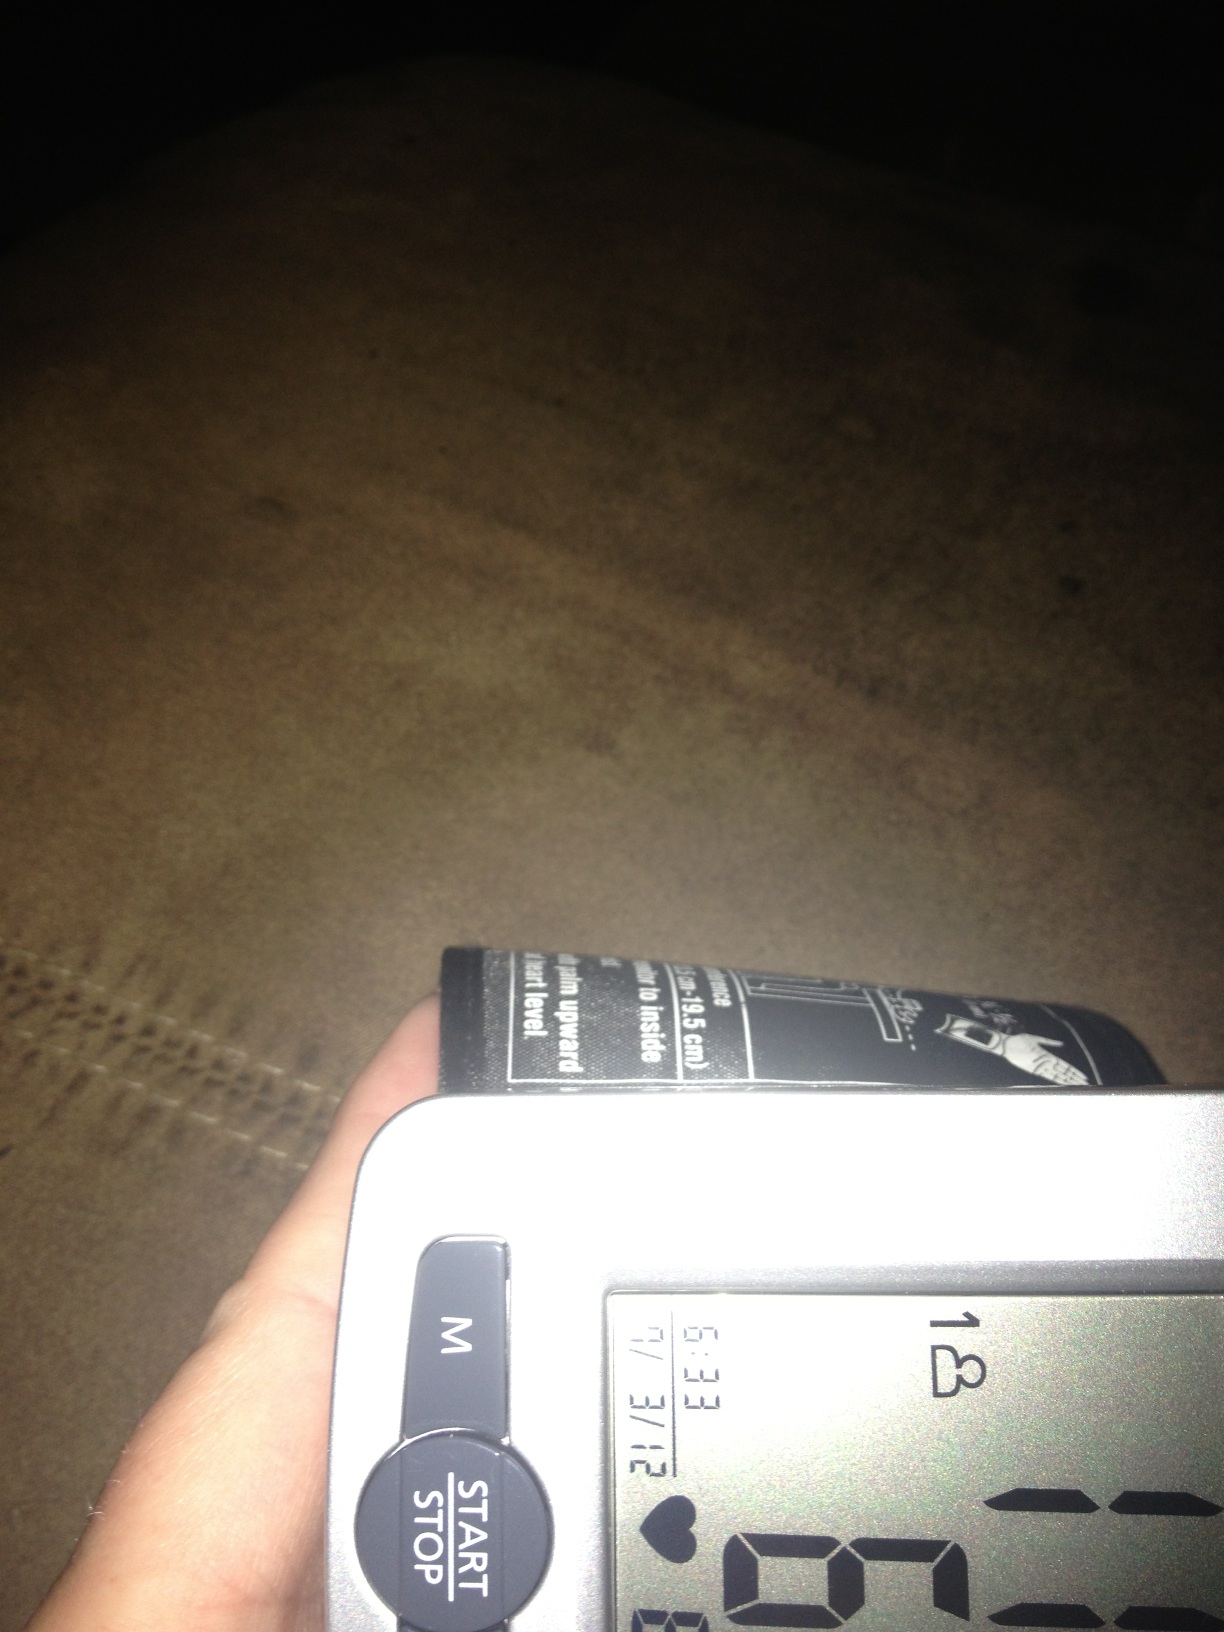Question: What is my blood pressure and pulse rate?
Answer: unanswerable